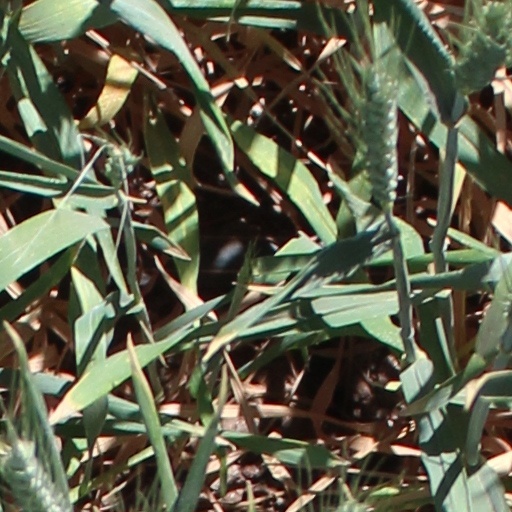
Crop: wheat